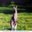
Label: kangaroo